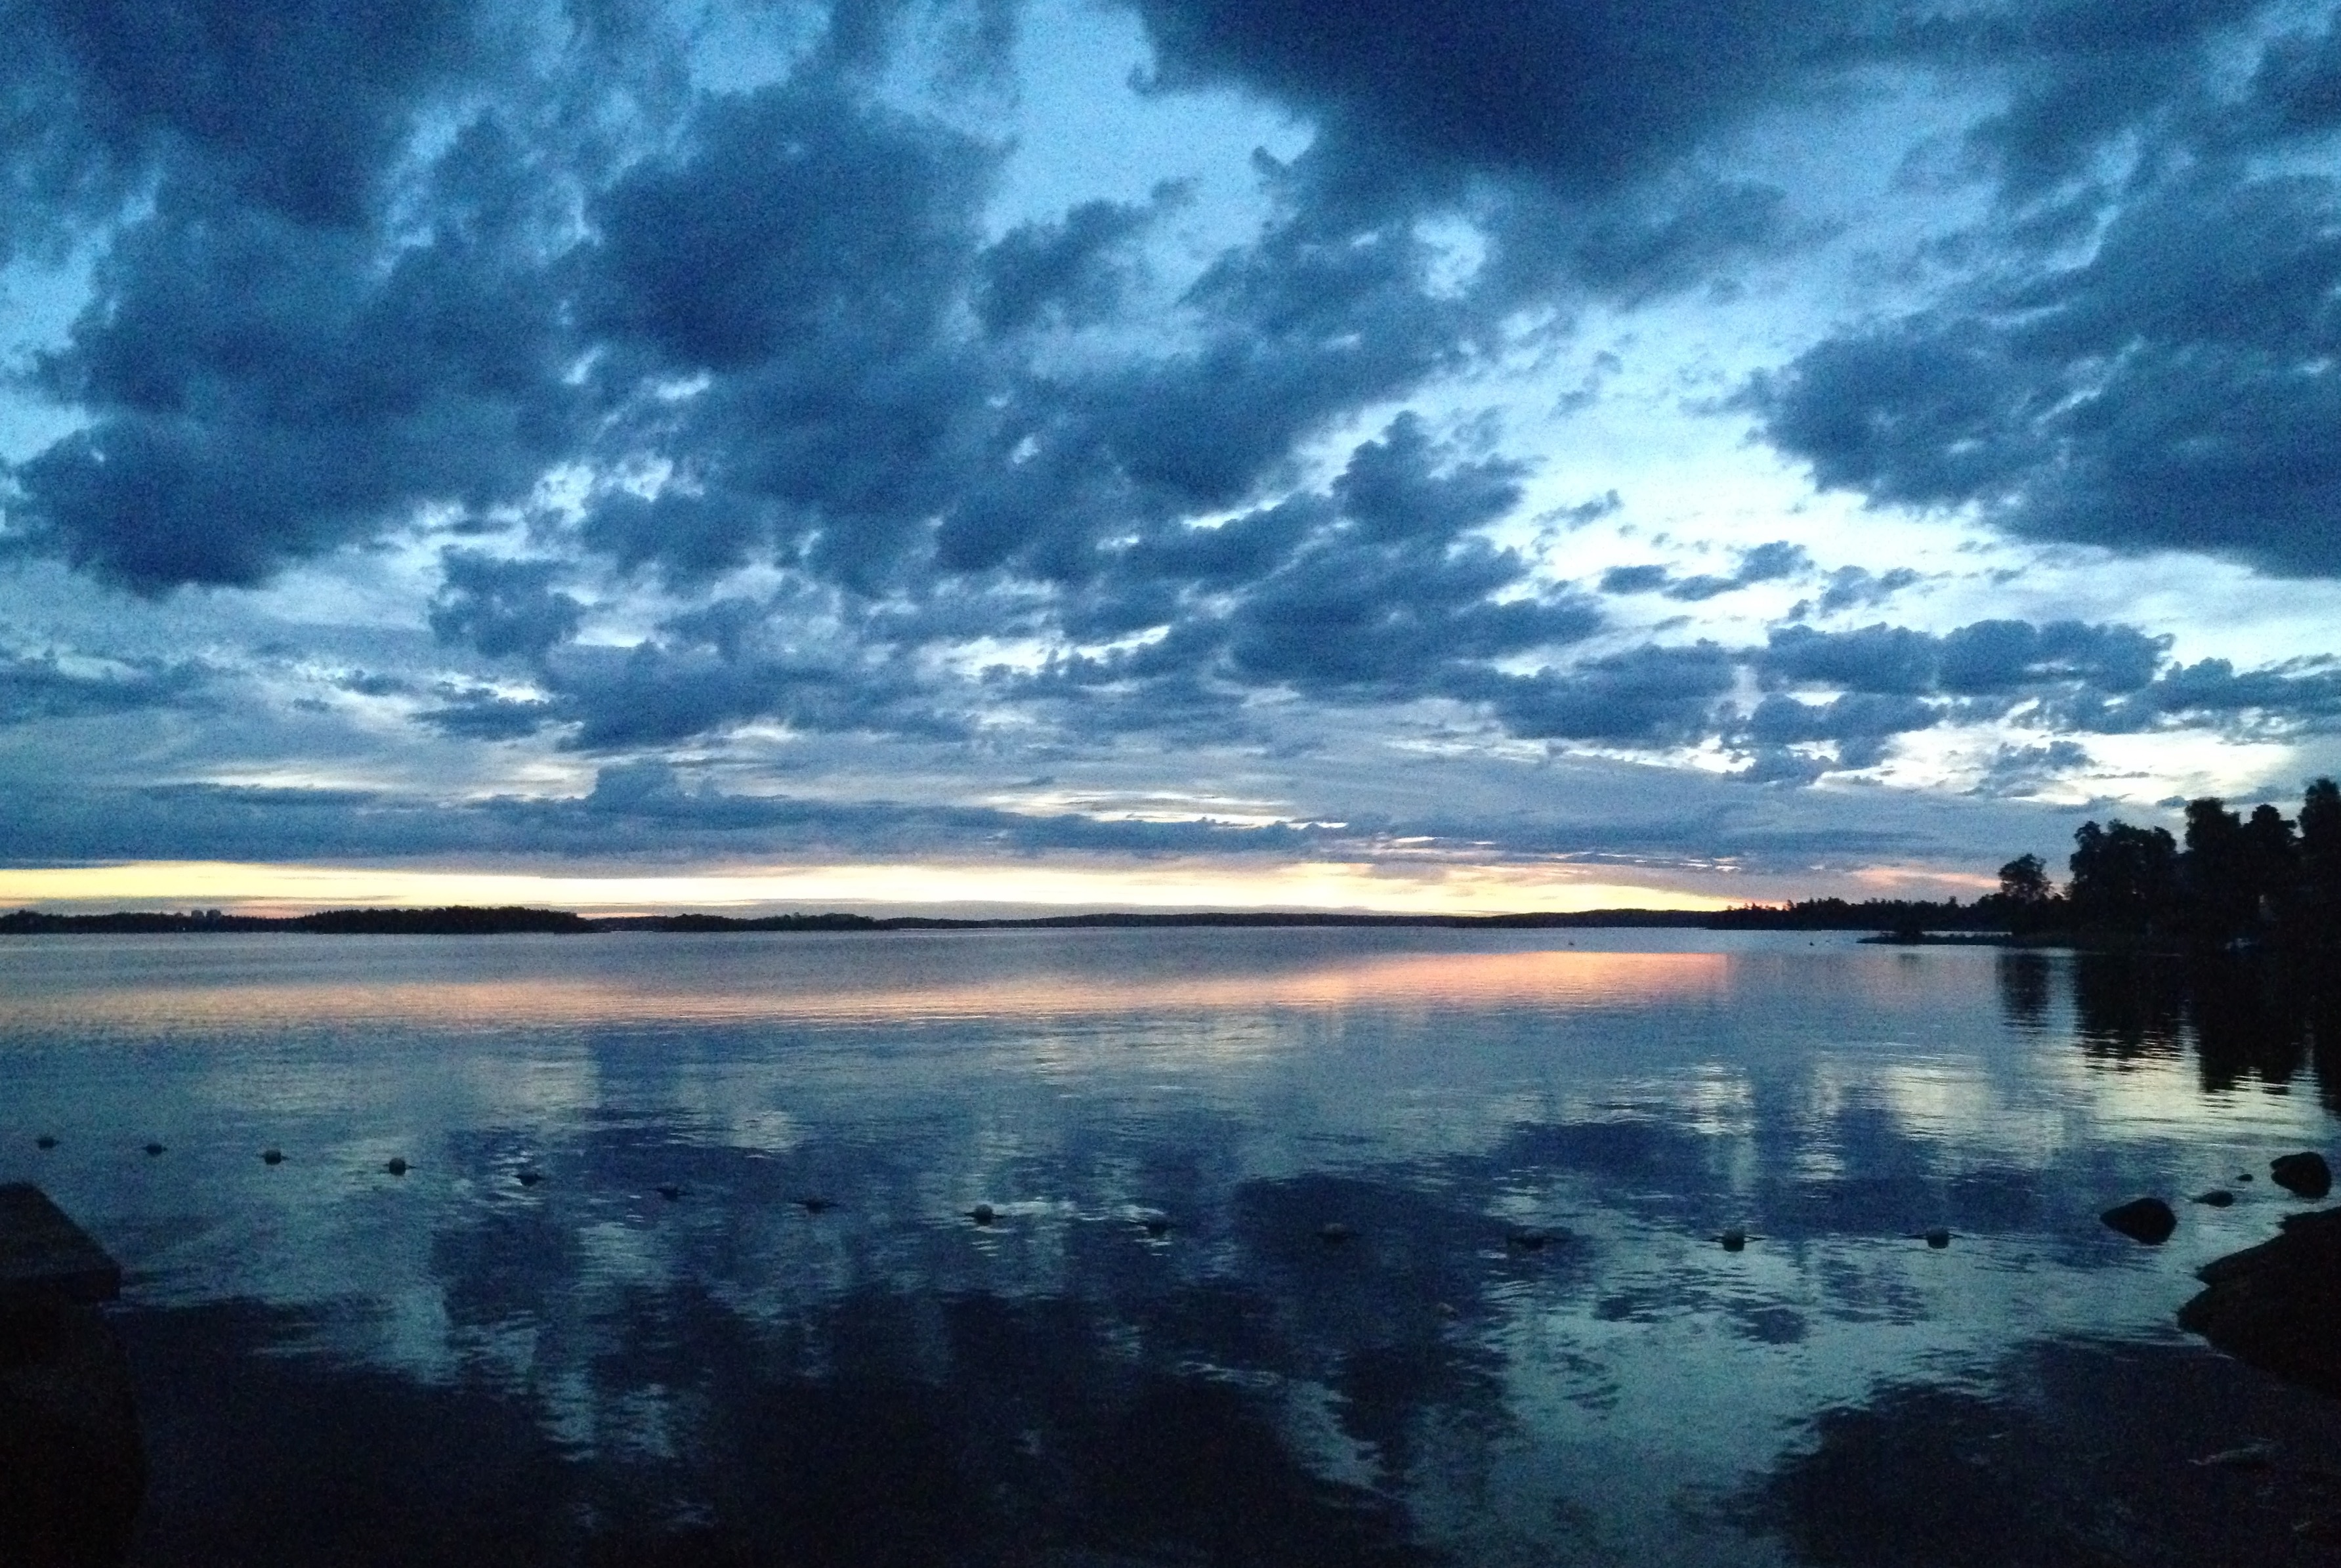
sea, coast, ocean, horizon, cloud, sky, sunrise, sunset, sunlight, morning, lake, dawn, atmosphere, dusk, evening, reflection, bay, loch, afterglow, meteorological phenomenon